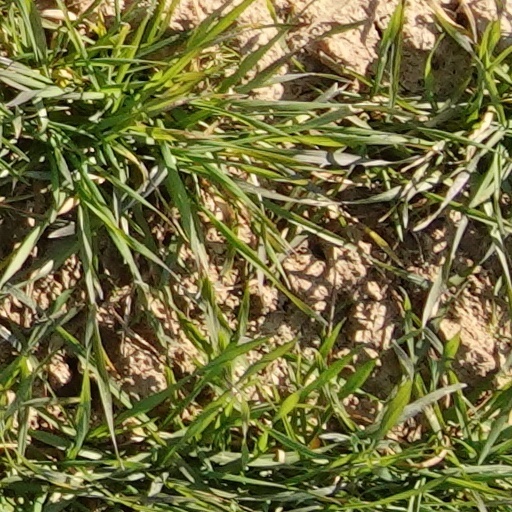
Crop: wheat